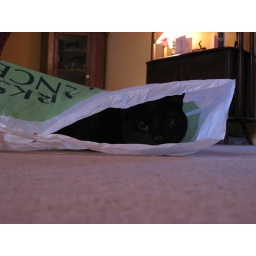
cat in a bag 2